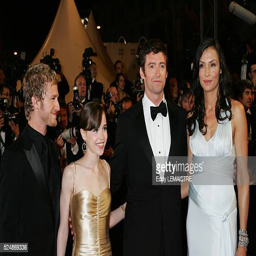
actors at the premiere during festival